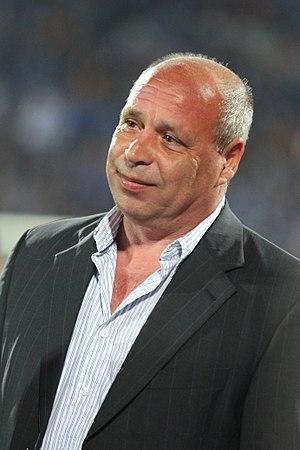
Yanko Rusev est un haltérophile bulgare.